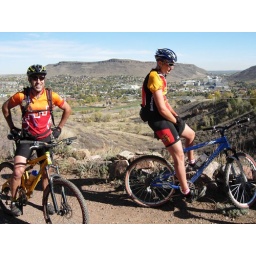
With table mountain and Golden in the background.